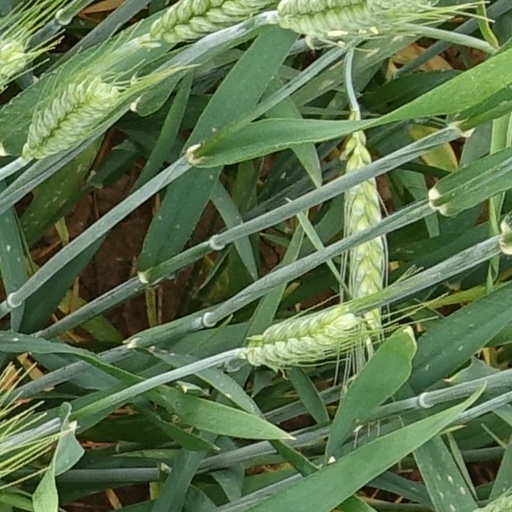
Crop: wheat